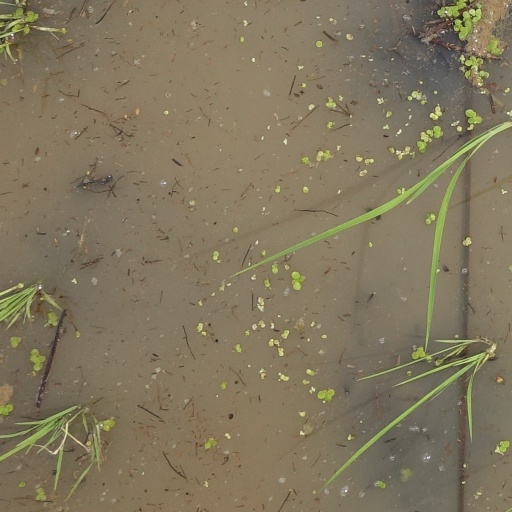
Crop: rice